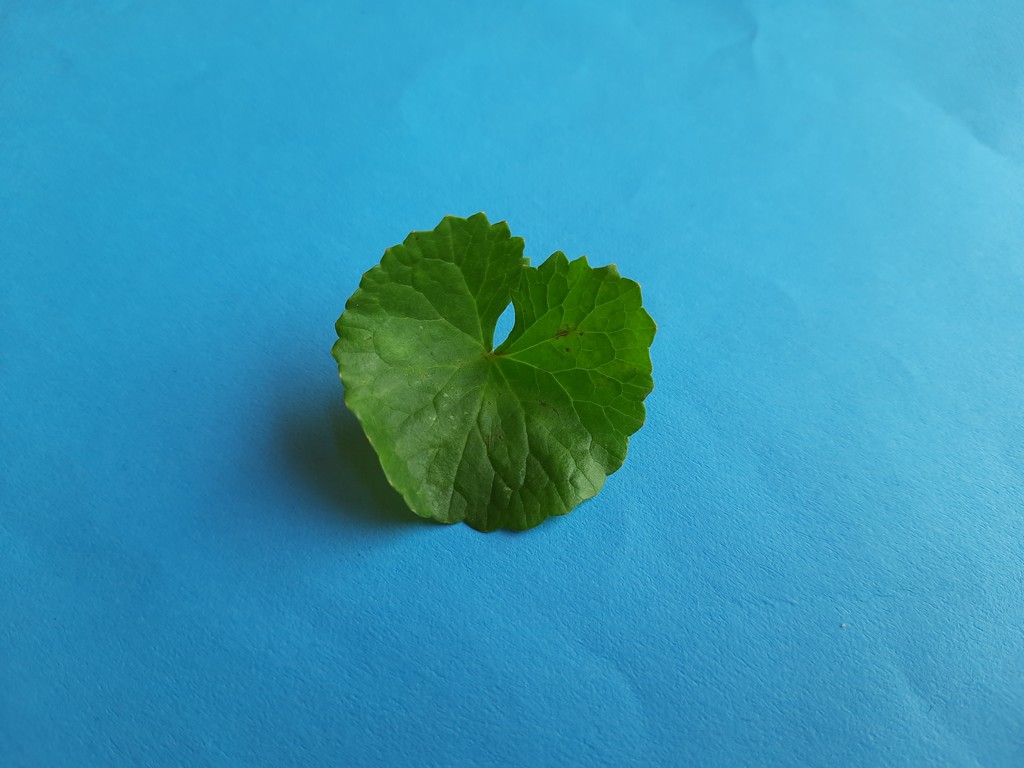
Label: Unhealthy